History of the European Union (2004–present)

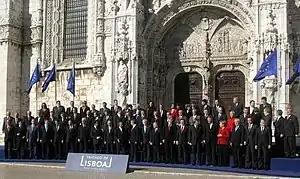
The Treaty of Lisbon entered into force on 1 December.

Agreement was reached on a 16-page mandate for an Intergovernmental Conference, that proposed removing much of the constitutional terminology and many of the symbols from the old European Constitution text. In addition it was agreed to recommend to the IGC that the provisions of the old European Constitution should be amended in certain key aspects (such as voting or foreign policy). Due to pressure from the United Kingdom and Poland, it was also decided to add a protocol to the Charter of Fundamental Rights of the European Union (clarifying that it did not extend the rights of the courts to overturn domestic law in Britain or Poland). Among the specific changes were greater ability to opt out in certain areas of legislation and that the proposed new voting system that was part of the European Constitution would not be used before 2014 (see Provisions below). In the June meeting, the name 'Reform Treaty' also emerged, finally clarifying that the Constitutional approach was abandoned. Technically it was agreed that the Reform Treaty would amend both the Treaty on European Union (TEU) and the Treaty establishing the European Community (TEC) to include most provisions of the European Constitution, however not to combine them into one document. It was also agreed to rename the Treaty establishing the European Community, which is the main functional agreement including most of the substantive provisions of European primary law, to "Treaty on the Functioning of the Union". In addition it was agreed, that unlike the European Constitution where a Charter was part of the document, there would only be a reference to the Charter of Fundamental Rights of the European Union to make that text legally binding.